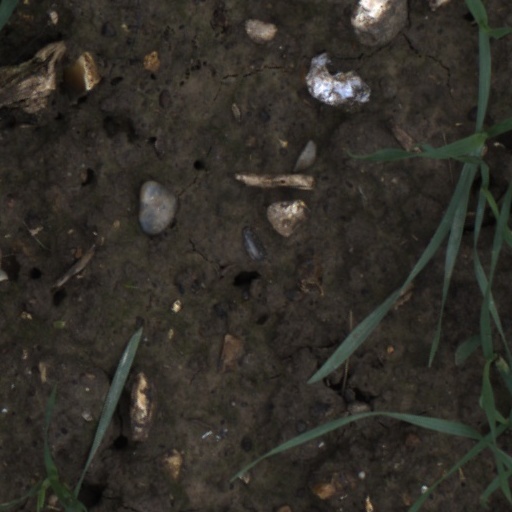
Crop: wheat